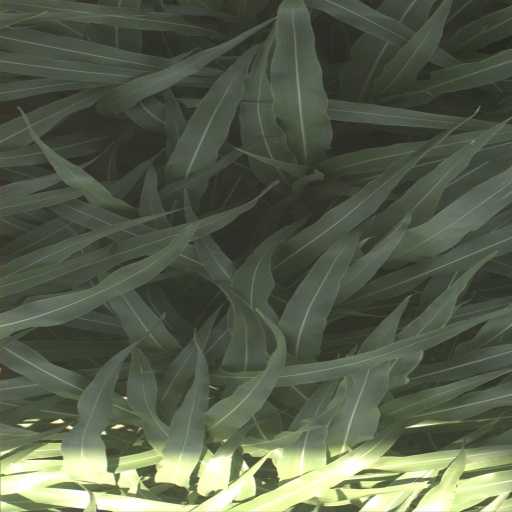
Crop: sorghum